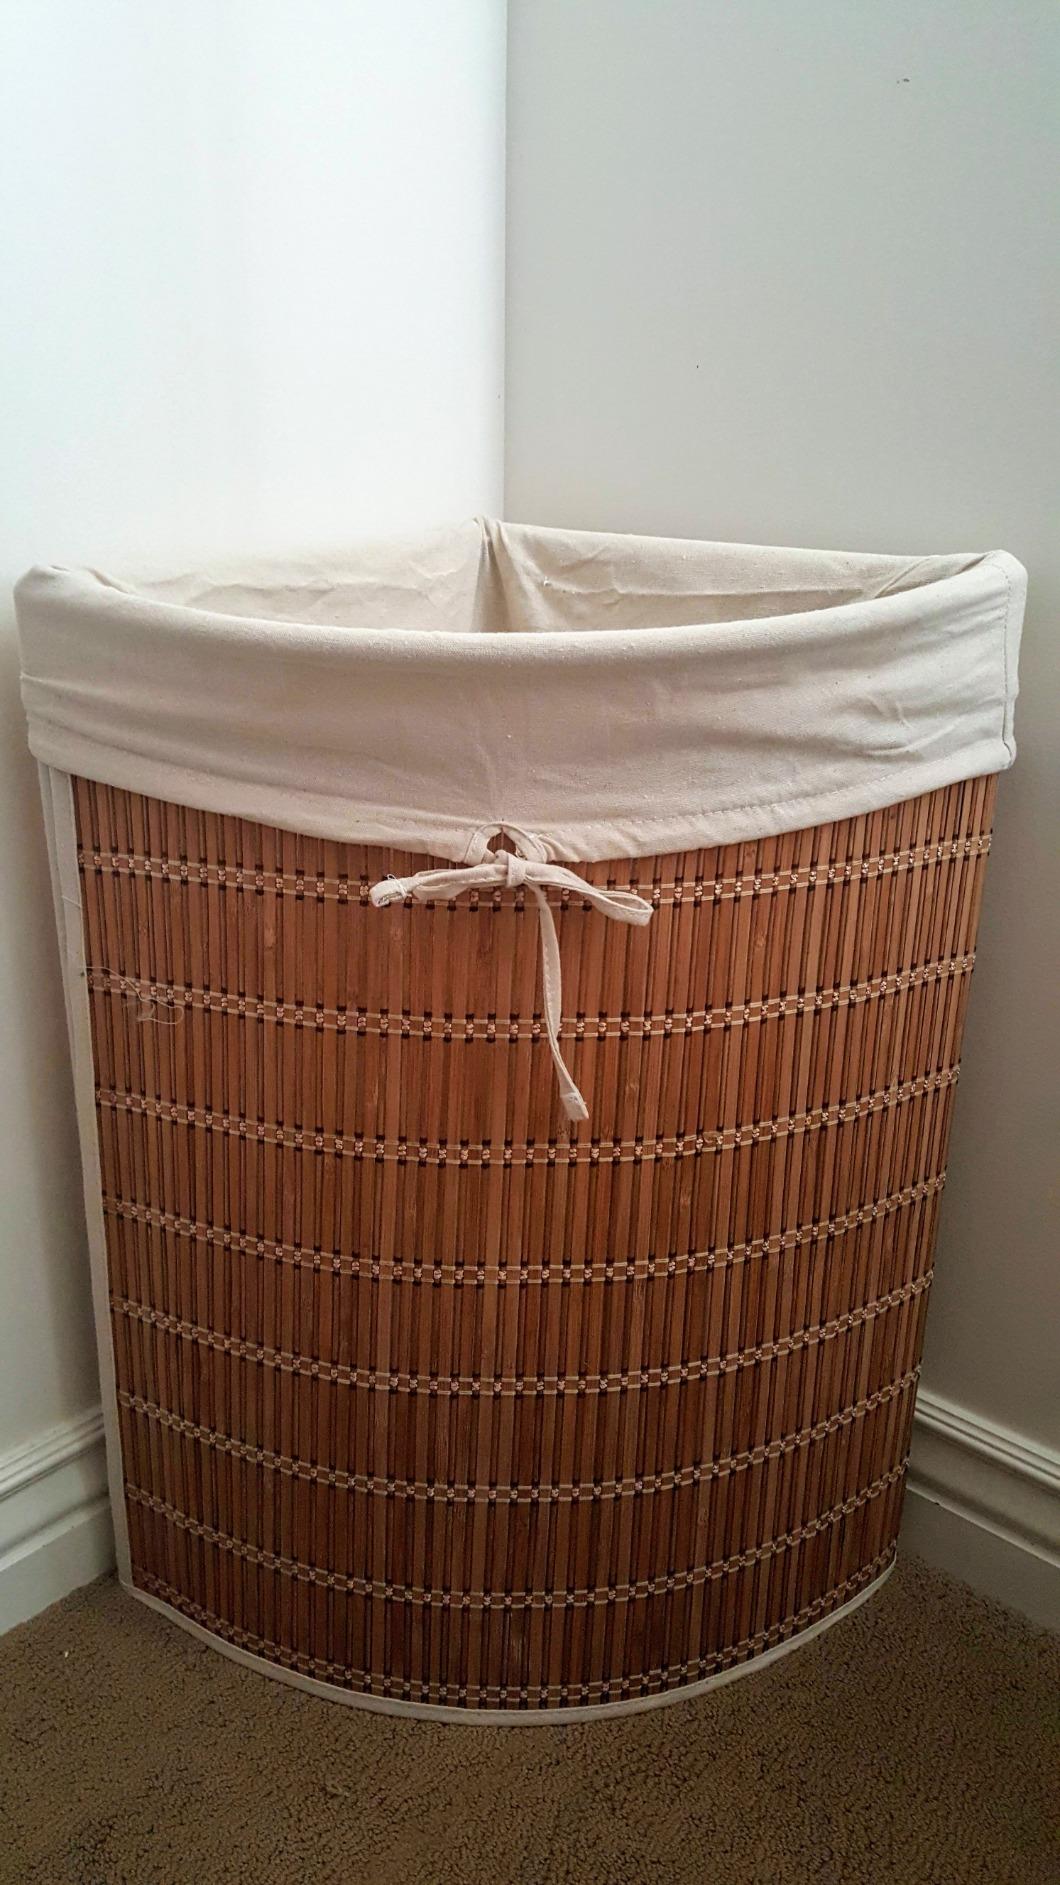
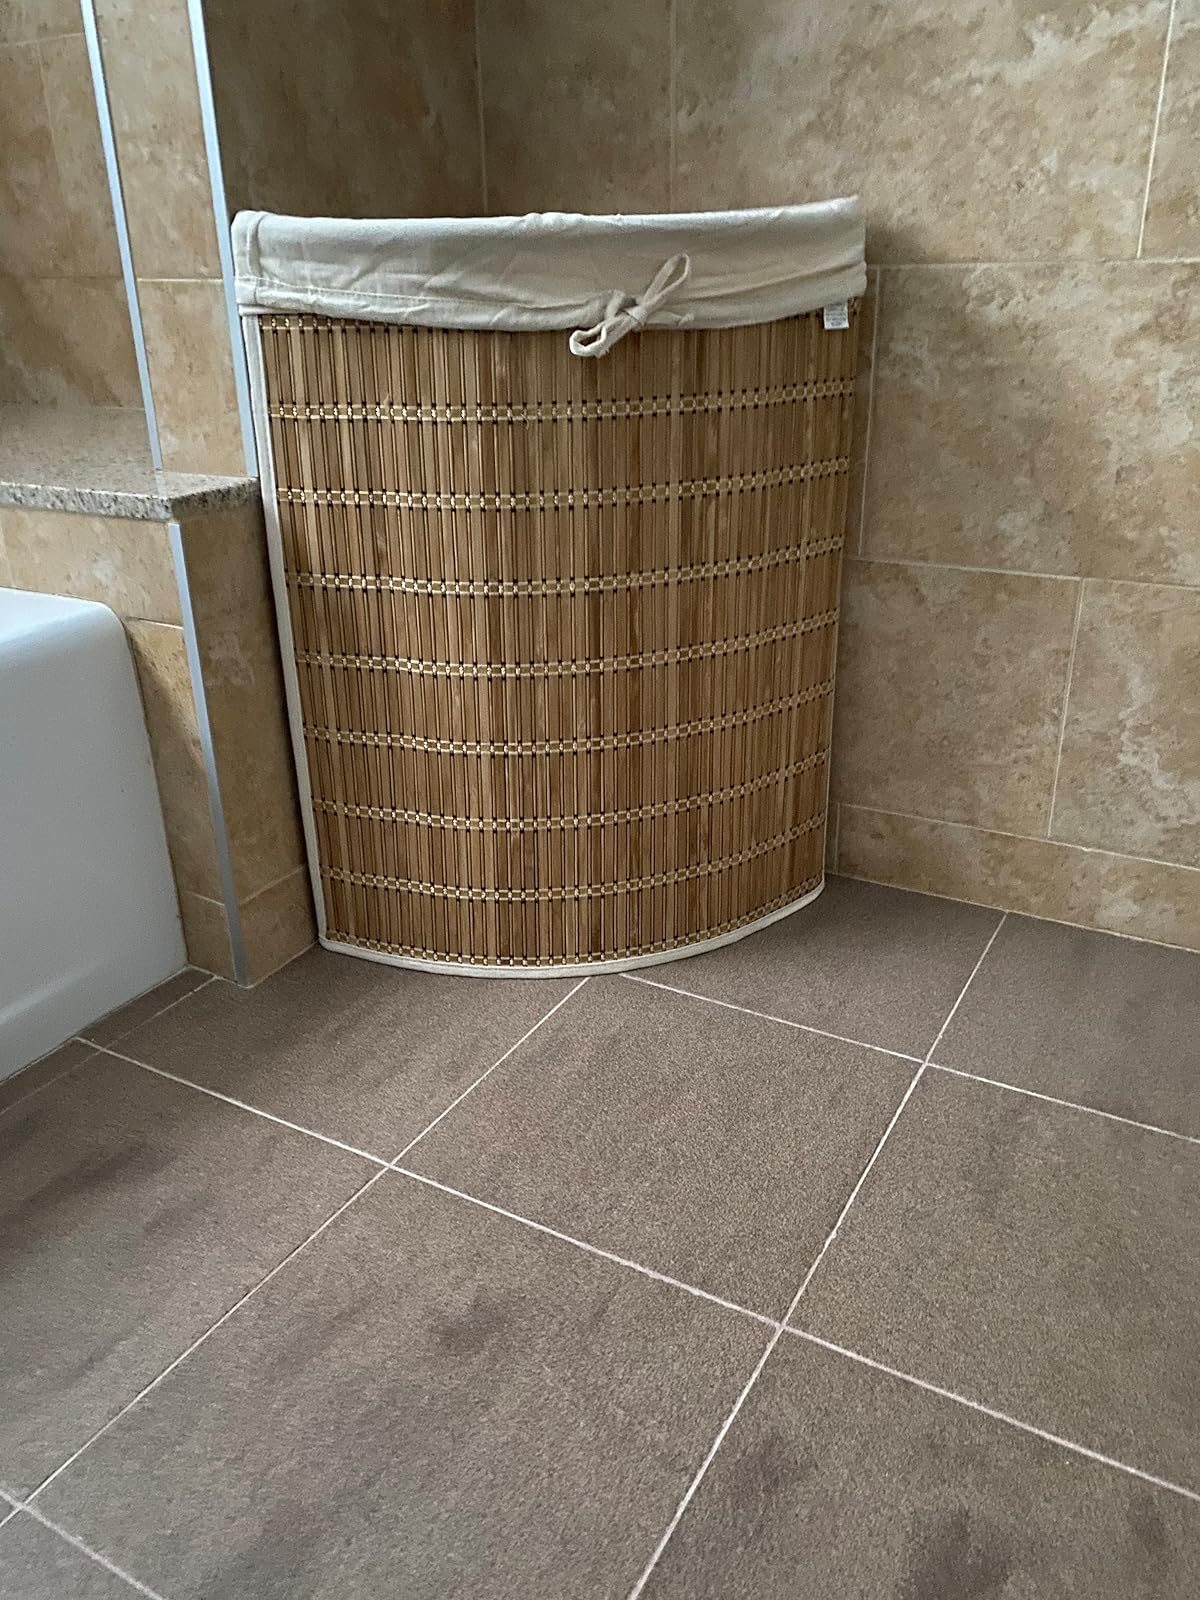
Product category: items_hamper
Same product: yes